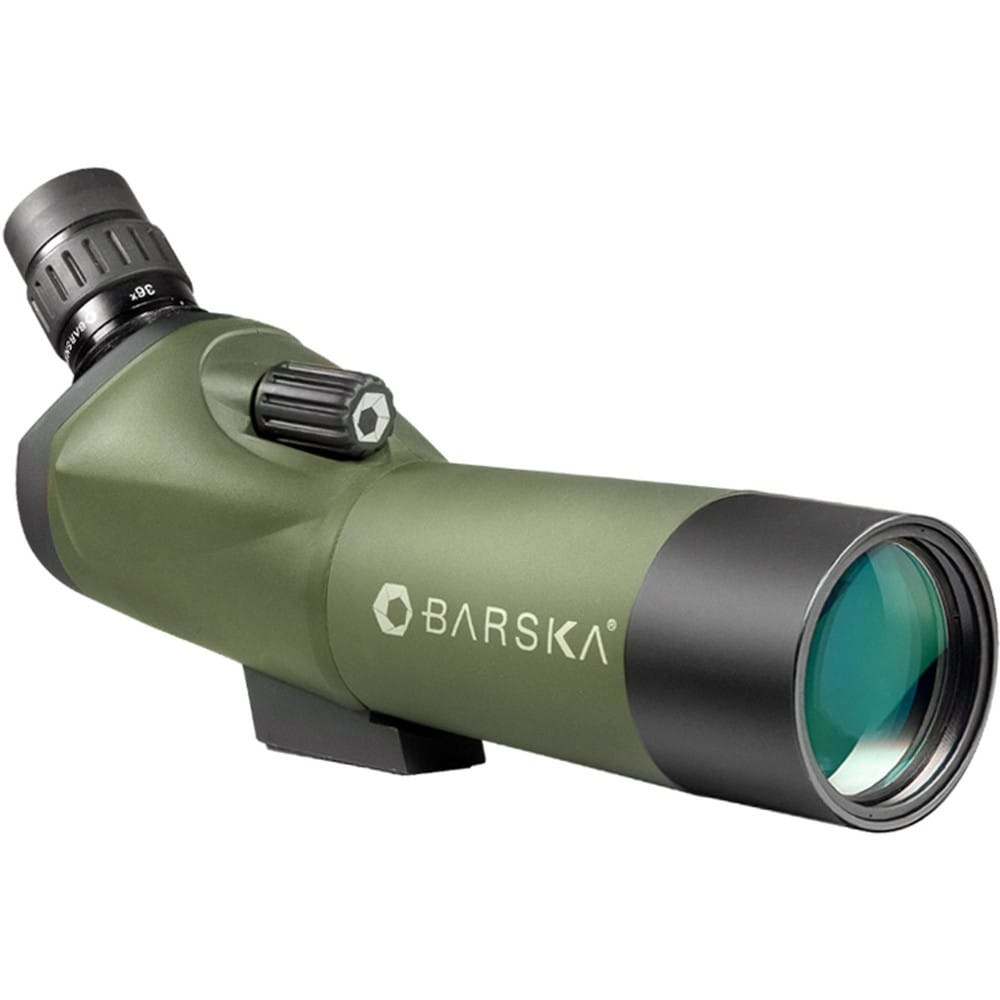
Brand: Micro World Corp / Part #: AD10348
Item #: 08470098 Brand: Micro World Corp Model #: AD10348 Product Specifications Spotting Scope Type Angled Prism Type BK-7 Field Of View 137.000 Waterproof Yes Anti-fog Yes Minimum Magnification 18x Maximum Magnification 36x Lens Diameter 50 mm Optical Lens Coating Multi-Coated Tripod Mountable Yes Overall Length 12.00 Features Angled Eyepiece; Magnification 18-36x; Field of View 137/45@18x 100/33@36x; Eyepiece System Angled; Extendable Sunshade; Exit Pupil 2.8mm@18x 1.4mm@36x; Eye Relief 19.6mm@18x 17mm@36x; Objective Lens 50mm; Optical Coating Multi Coated; Prism type Porro; Shock Absorbing Armoring; Close Focus (ft/m) 23/7 Includes Soft Carrying Case; Tripod and Lens Cloth
Brand: Micro World Corp
Category: Cameras & Optics > Optics > Scopes > Spotting Scopes